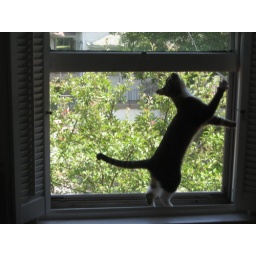
Jasper in the bedroom window